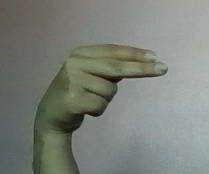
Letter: ain